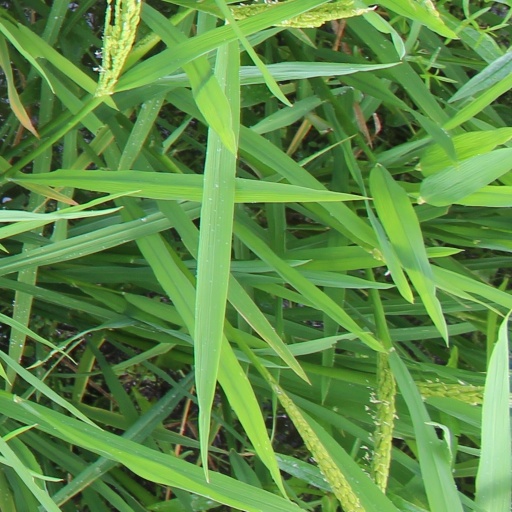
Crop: rice